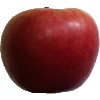
Label: Apple Crimson Snow 1